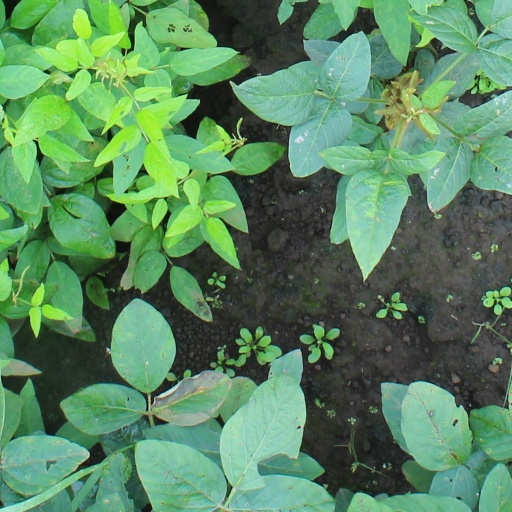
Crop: soybean